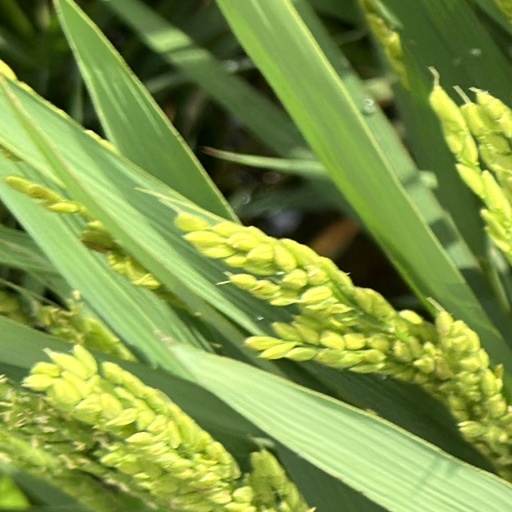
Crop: rice